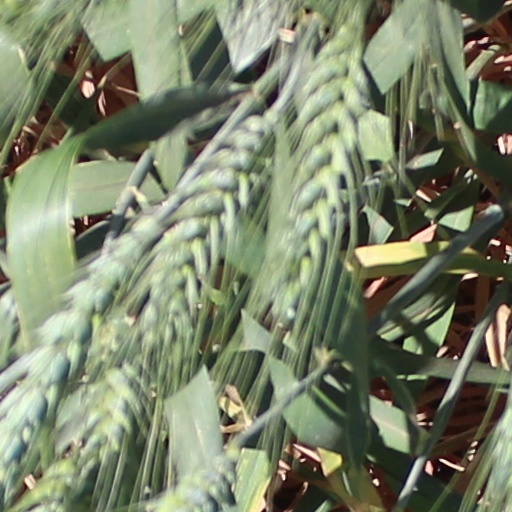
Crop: wheat